Rhône

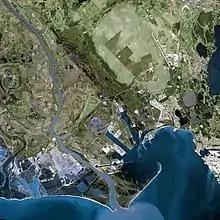
Mouth of the Rhône

The Rhône begins as the meltwater of the Rhône Glacier in Valais, in the Swiss Alps, at an altitude of approximately . From there it flows southwest through Gletsch and the Goms, the uppermost valley region of the Valais before Brig. In the Brig area, it receives the waters of the Massa from the Aletsch Glacier, the longest glacier of the Alps, and shortly after, it receives the waters of the Vispa, the longest affluent in Valais. After that, it flows onward through the valley which bears its name and runs initially in a westerly direction about thirty kilometers to Leuk, then southwest about fifty kilometers to Martigny.